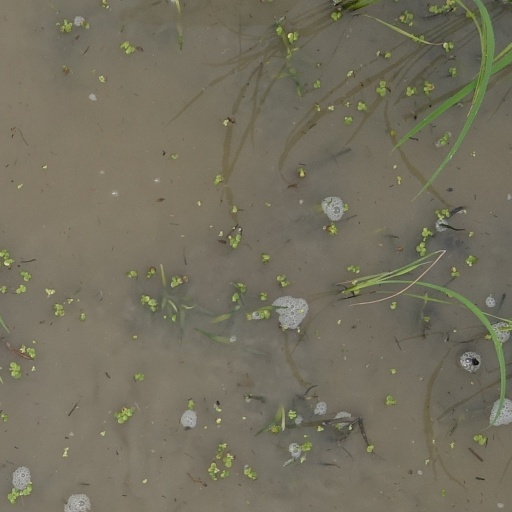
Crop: rice